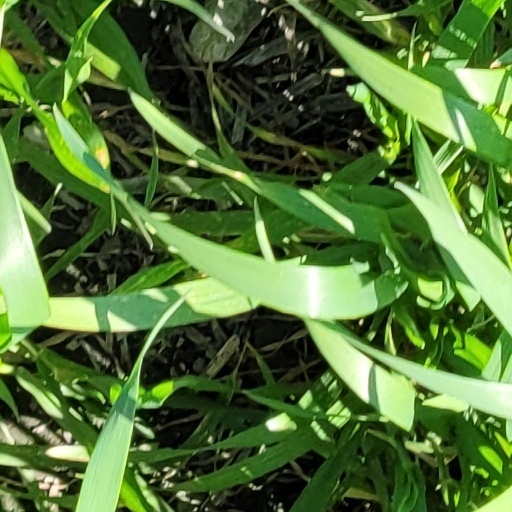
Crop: wheat